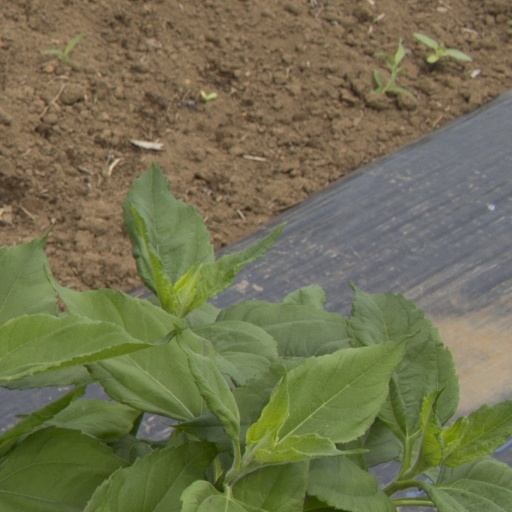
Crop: Jerusalem artichoke